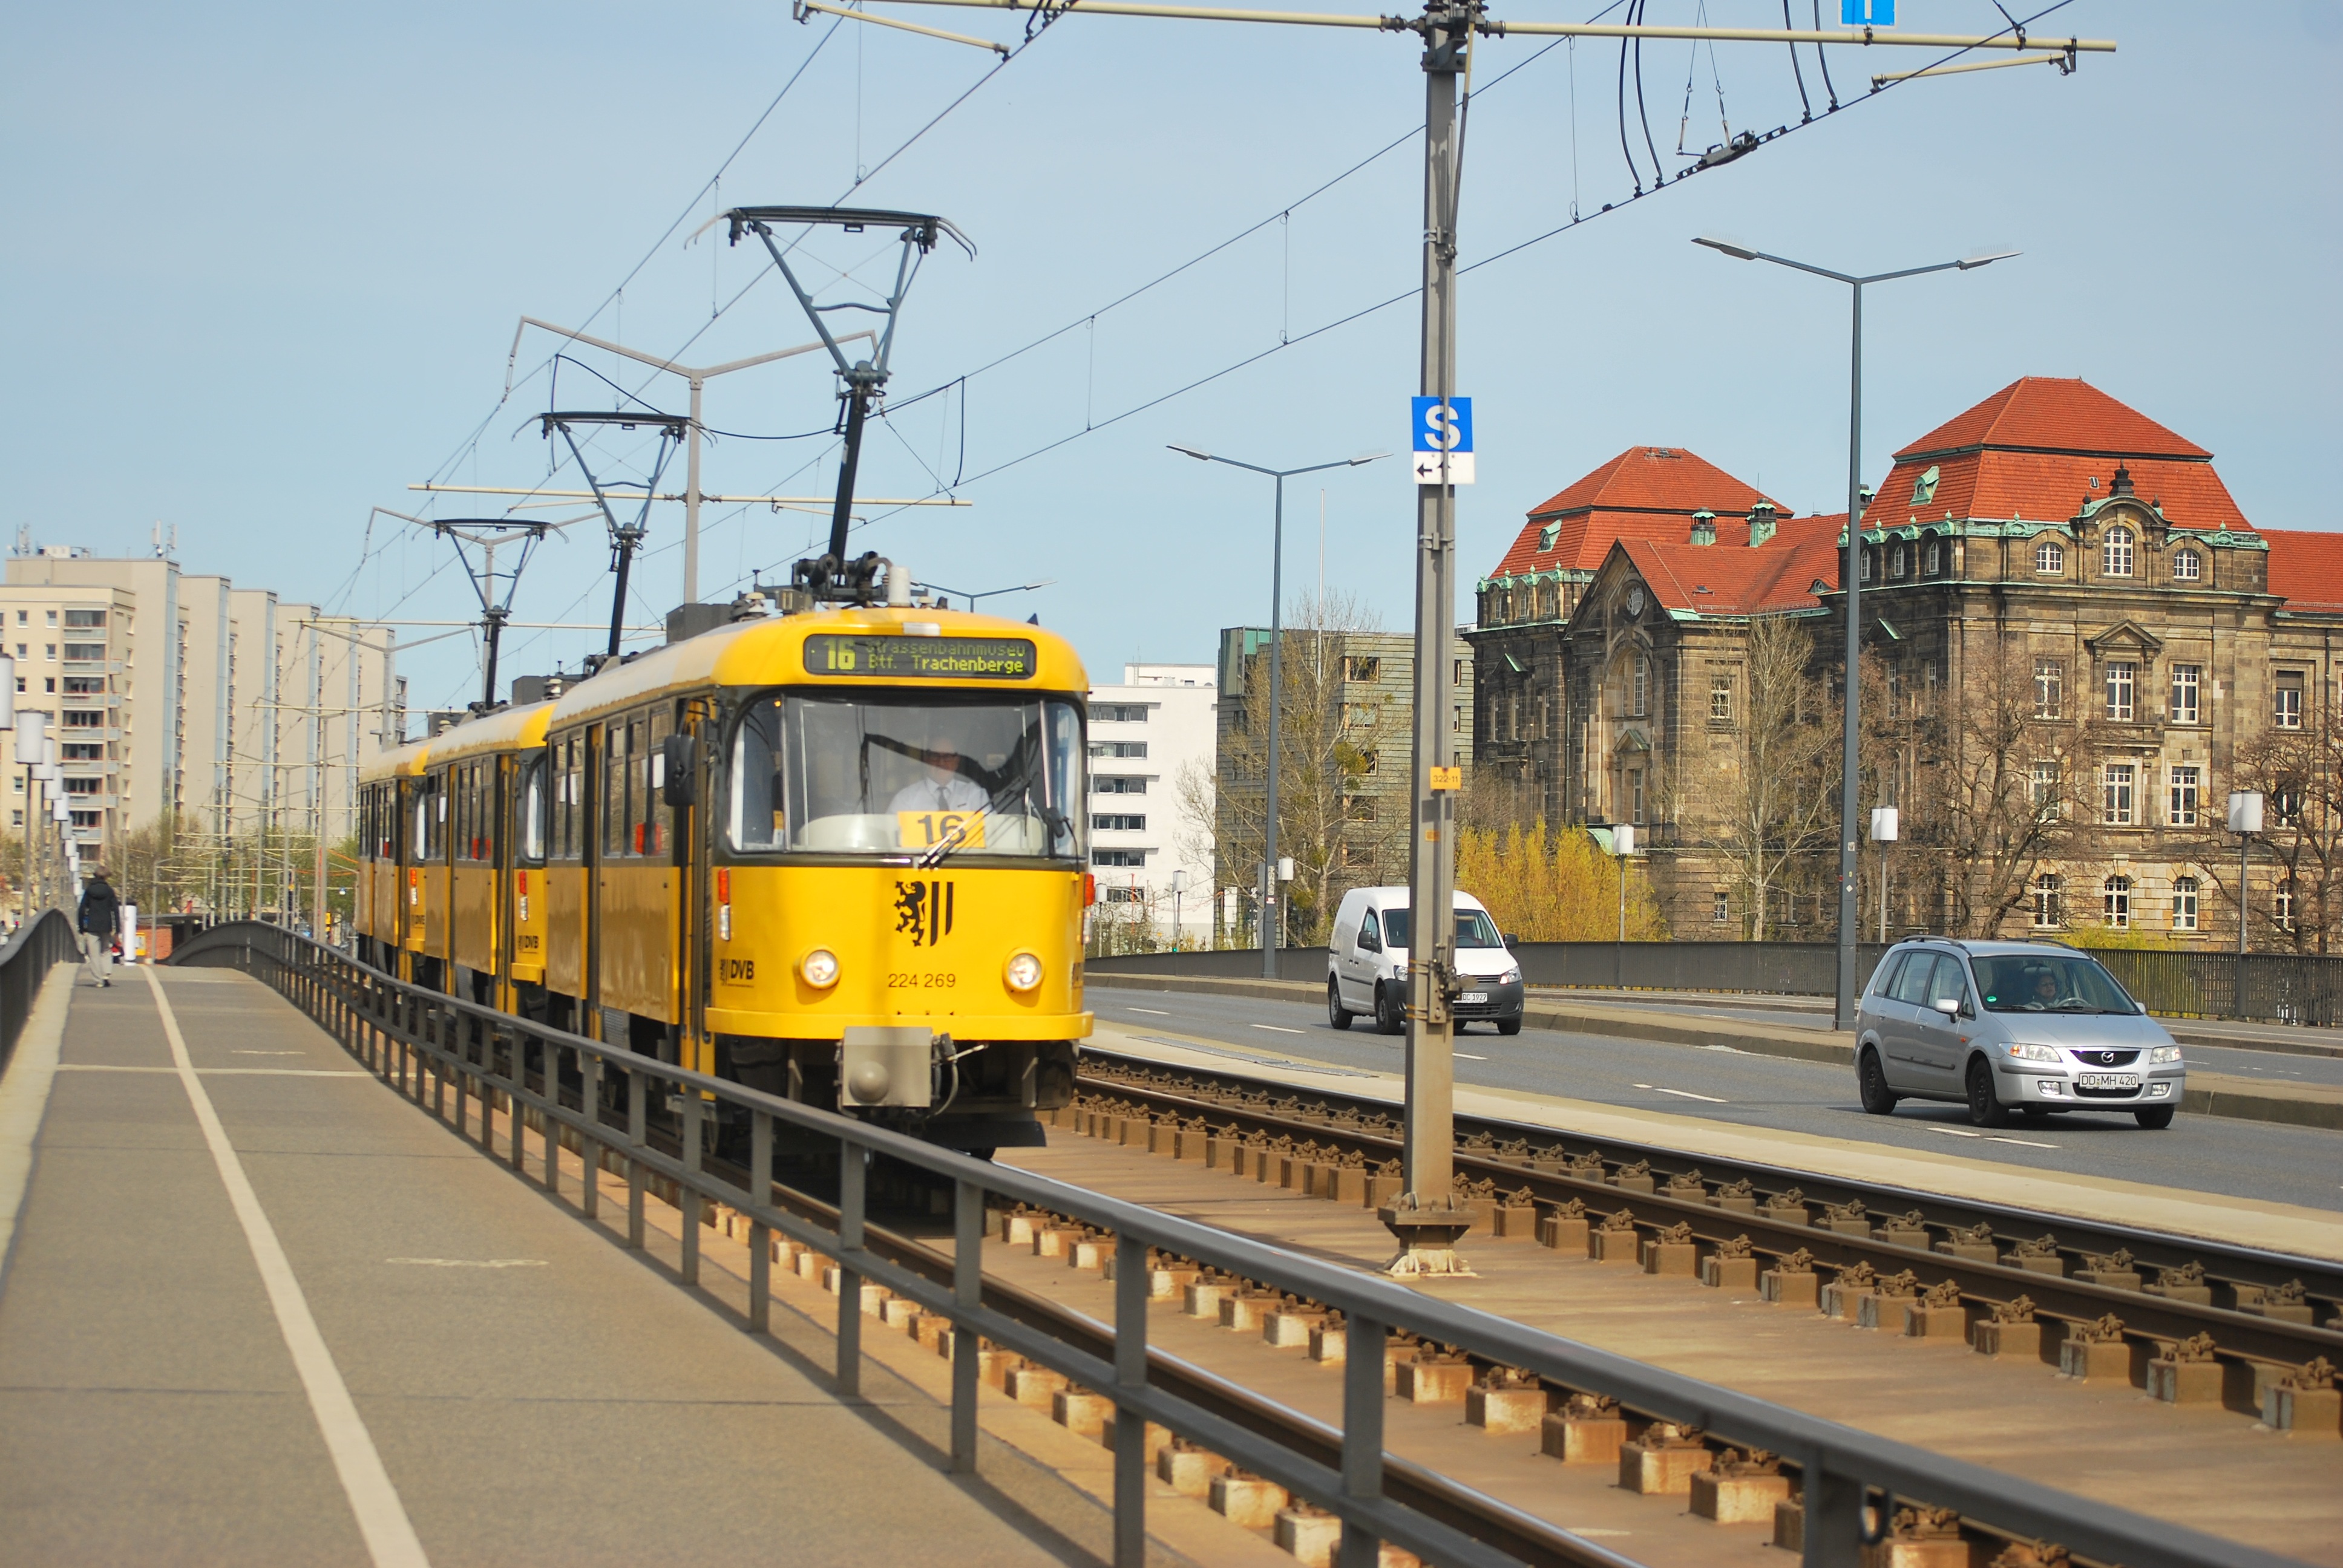
track, train, tram, transport, vehicle, train station, electricity, lane, public transport, locomotive, news, dresden, rail transport, land vehicle, residential area, carola bridge, rolling stock, metropolitan area, railroad car